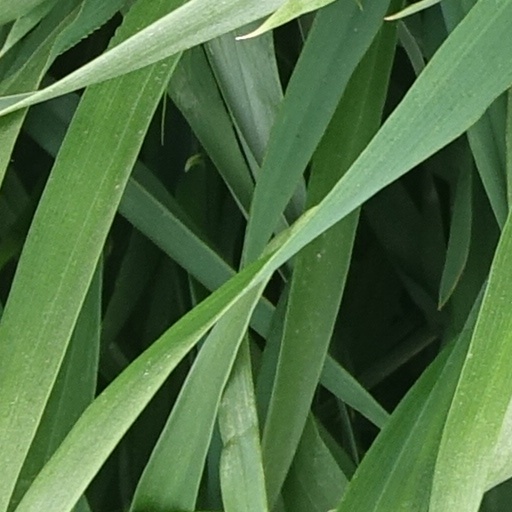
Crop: wheat